Buxted

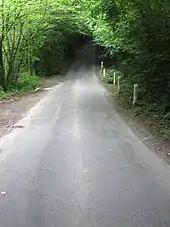
Nan Tuck's Lane

According to local legend, the ghost of Nan Tuck, a woman from Rotherfield who allegedly poisoned a man in the 17th century, is said to haunt Nan Tuck's Lane in Buxted. Supposedly, the murder was quickly discovered and Tuck evaded her pursuers over the next few days by climbing hedges and hiding in hay ricks. It is said her intention was to take sanctuary in Buxted Parish Church – according to the right of asylum, if one could reach a church and touch the altar, a fugitive might escape punishment – but with local officials pursuing her, she was forced to run into the woods. According to the tale, she disappeared there and was never seen again. Legend holds that a circular patch of land in the woods near Nan Tuck's Lane stays unfertile and no vegetation will grow there.